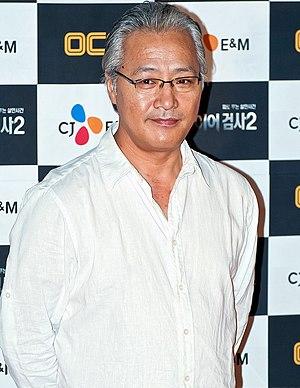
Vampire Prosecutor, est une série télévisée sud-coréenne en 23 épisodes diffusée du 2 octobre 2011 au 18 novembre 2012 sur la chaîne OCN en Corée du Sud.
Lee Geung-young est un acteur sud-coréen, né le 12 décembre 1960 à Chungju.